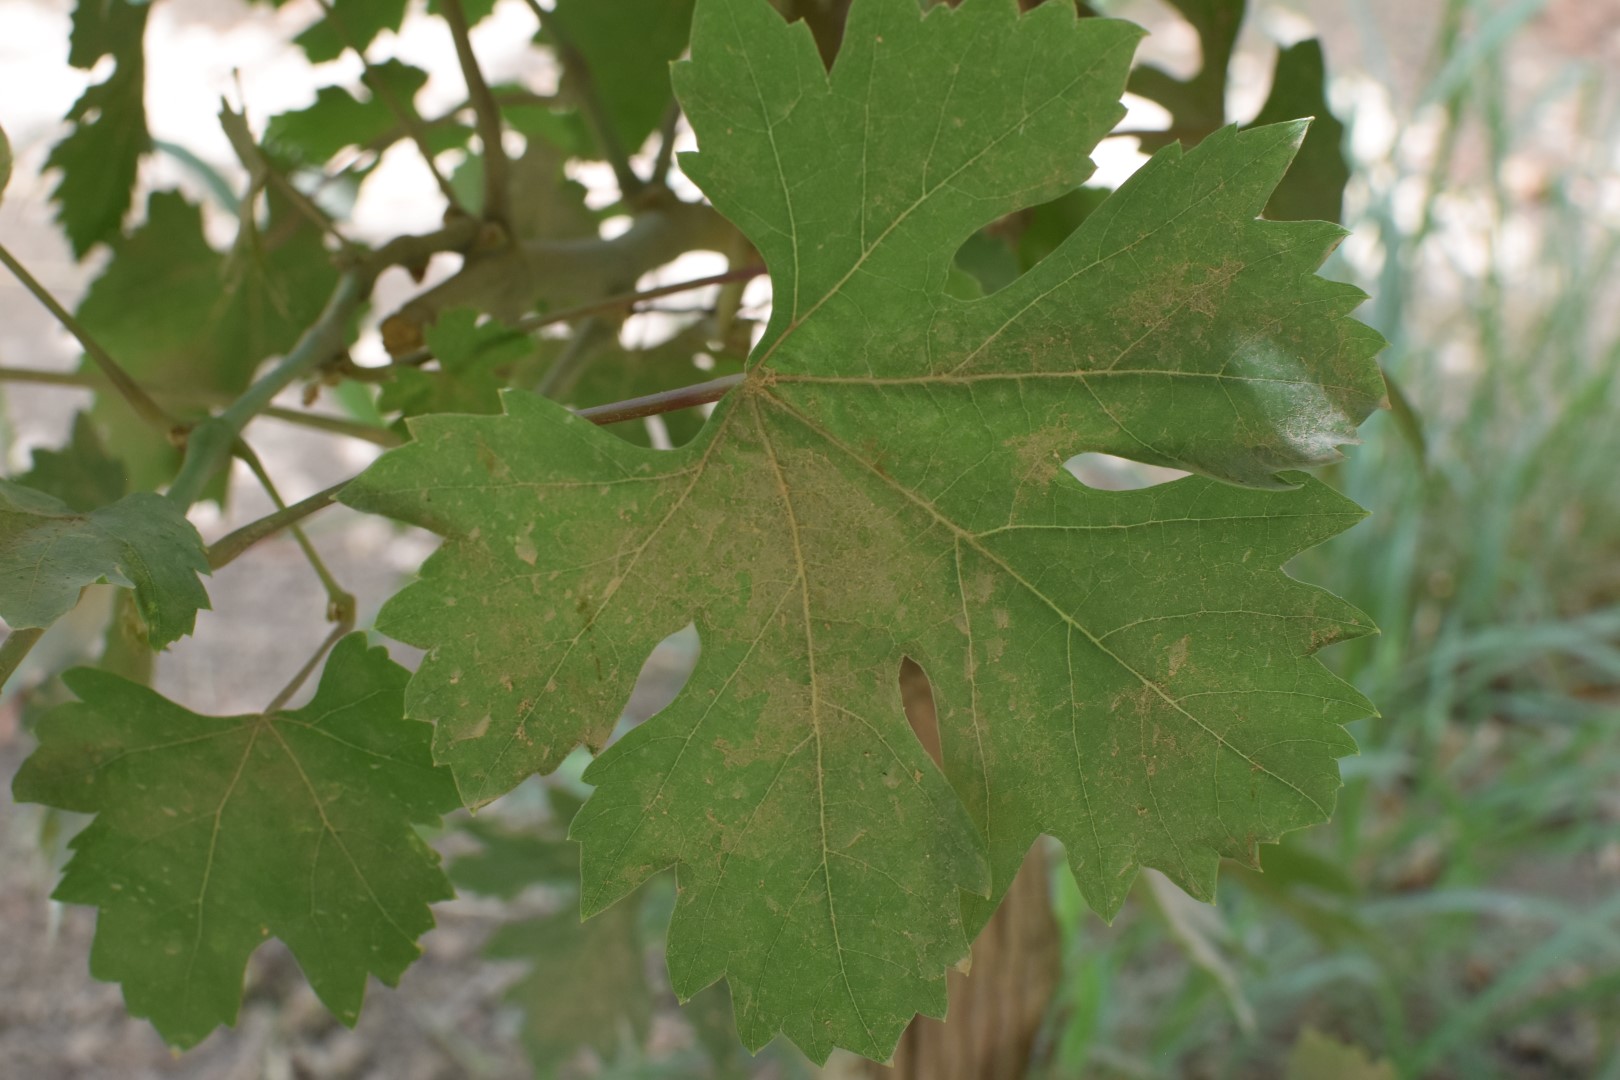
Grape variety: Riasi